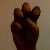
The image shows a hand gesture representing the letter 'E' in Indian Sign Language.